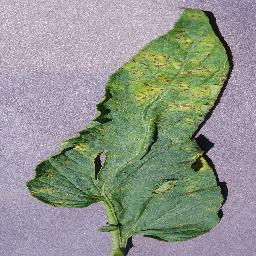
Label: Tomato___Septoria_leaf_spot